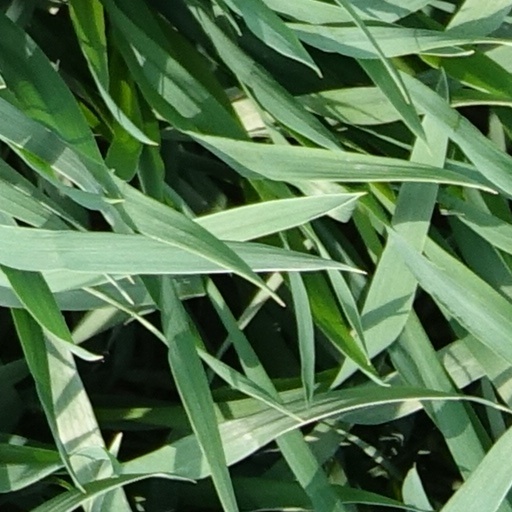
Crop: wheat